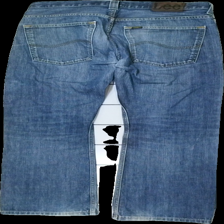
View: back
Type: Jeans
Category: Men
Brand: Lee
Colors: Blue
Material: 100% cotton
Cut: Regular
Season: All
Trend: Denim
Stains: Major
Damage: fläck
Damage location: bottom right
Damage 2: fläckar
Damage 2 location: middle right
Damage 3 location: bottom center
Price range: 50-100
Recommended usage: Reuse
Description: blå jeans, flera fläckar på